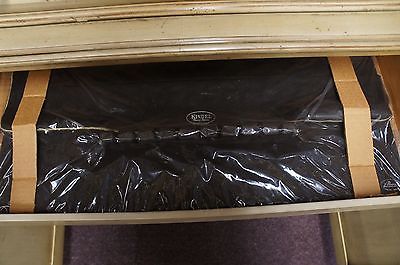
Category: cabinet